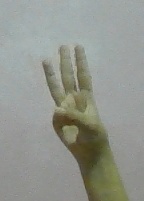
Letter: thaa